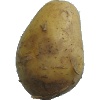
Label: white_potato